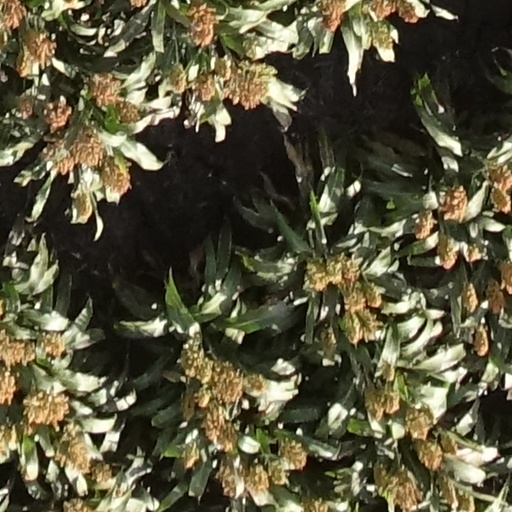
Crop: sorghum